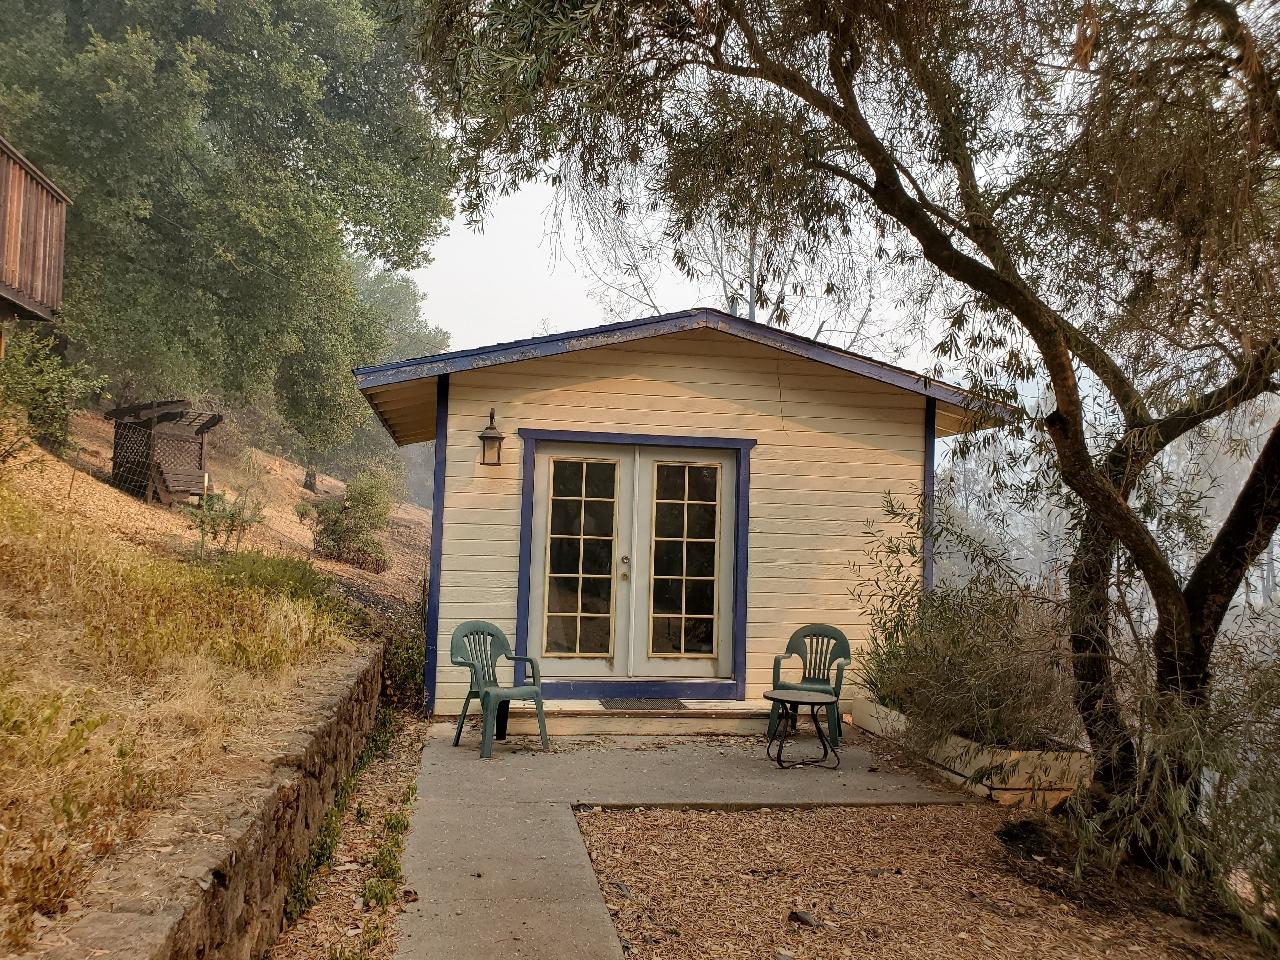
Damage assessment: no_damage